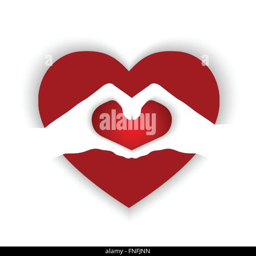
heart shaped on hands forming a heart shape